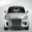
Label: automobile